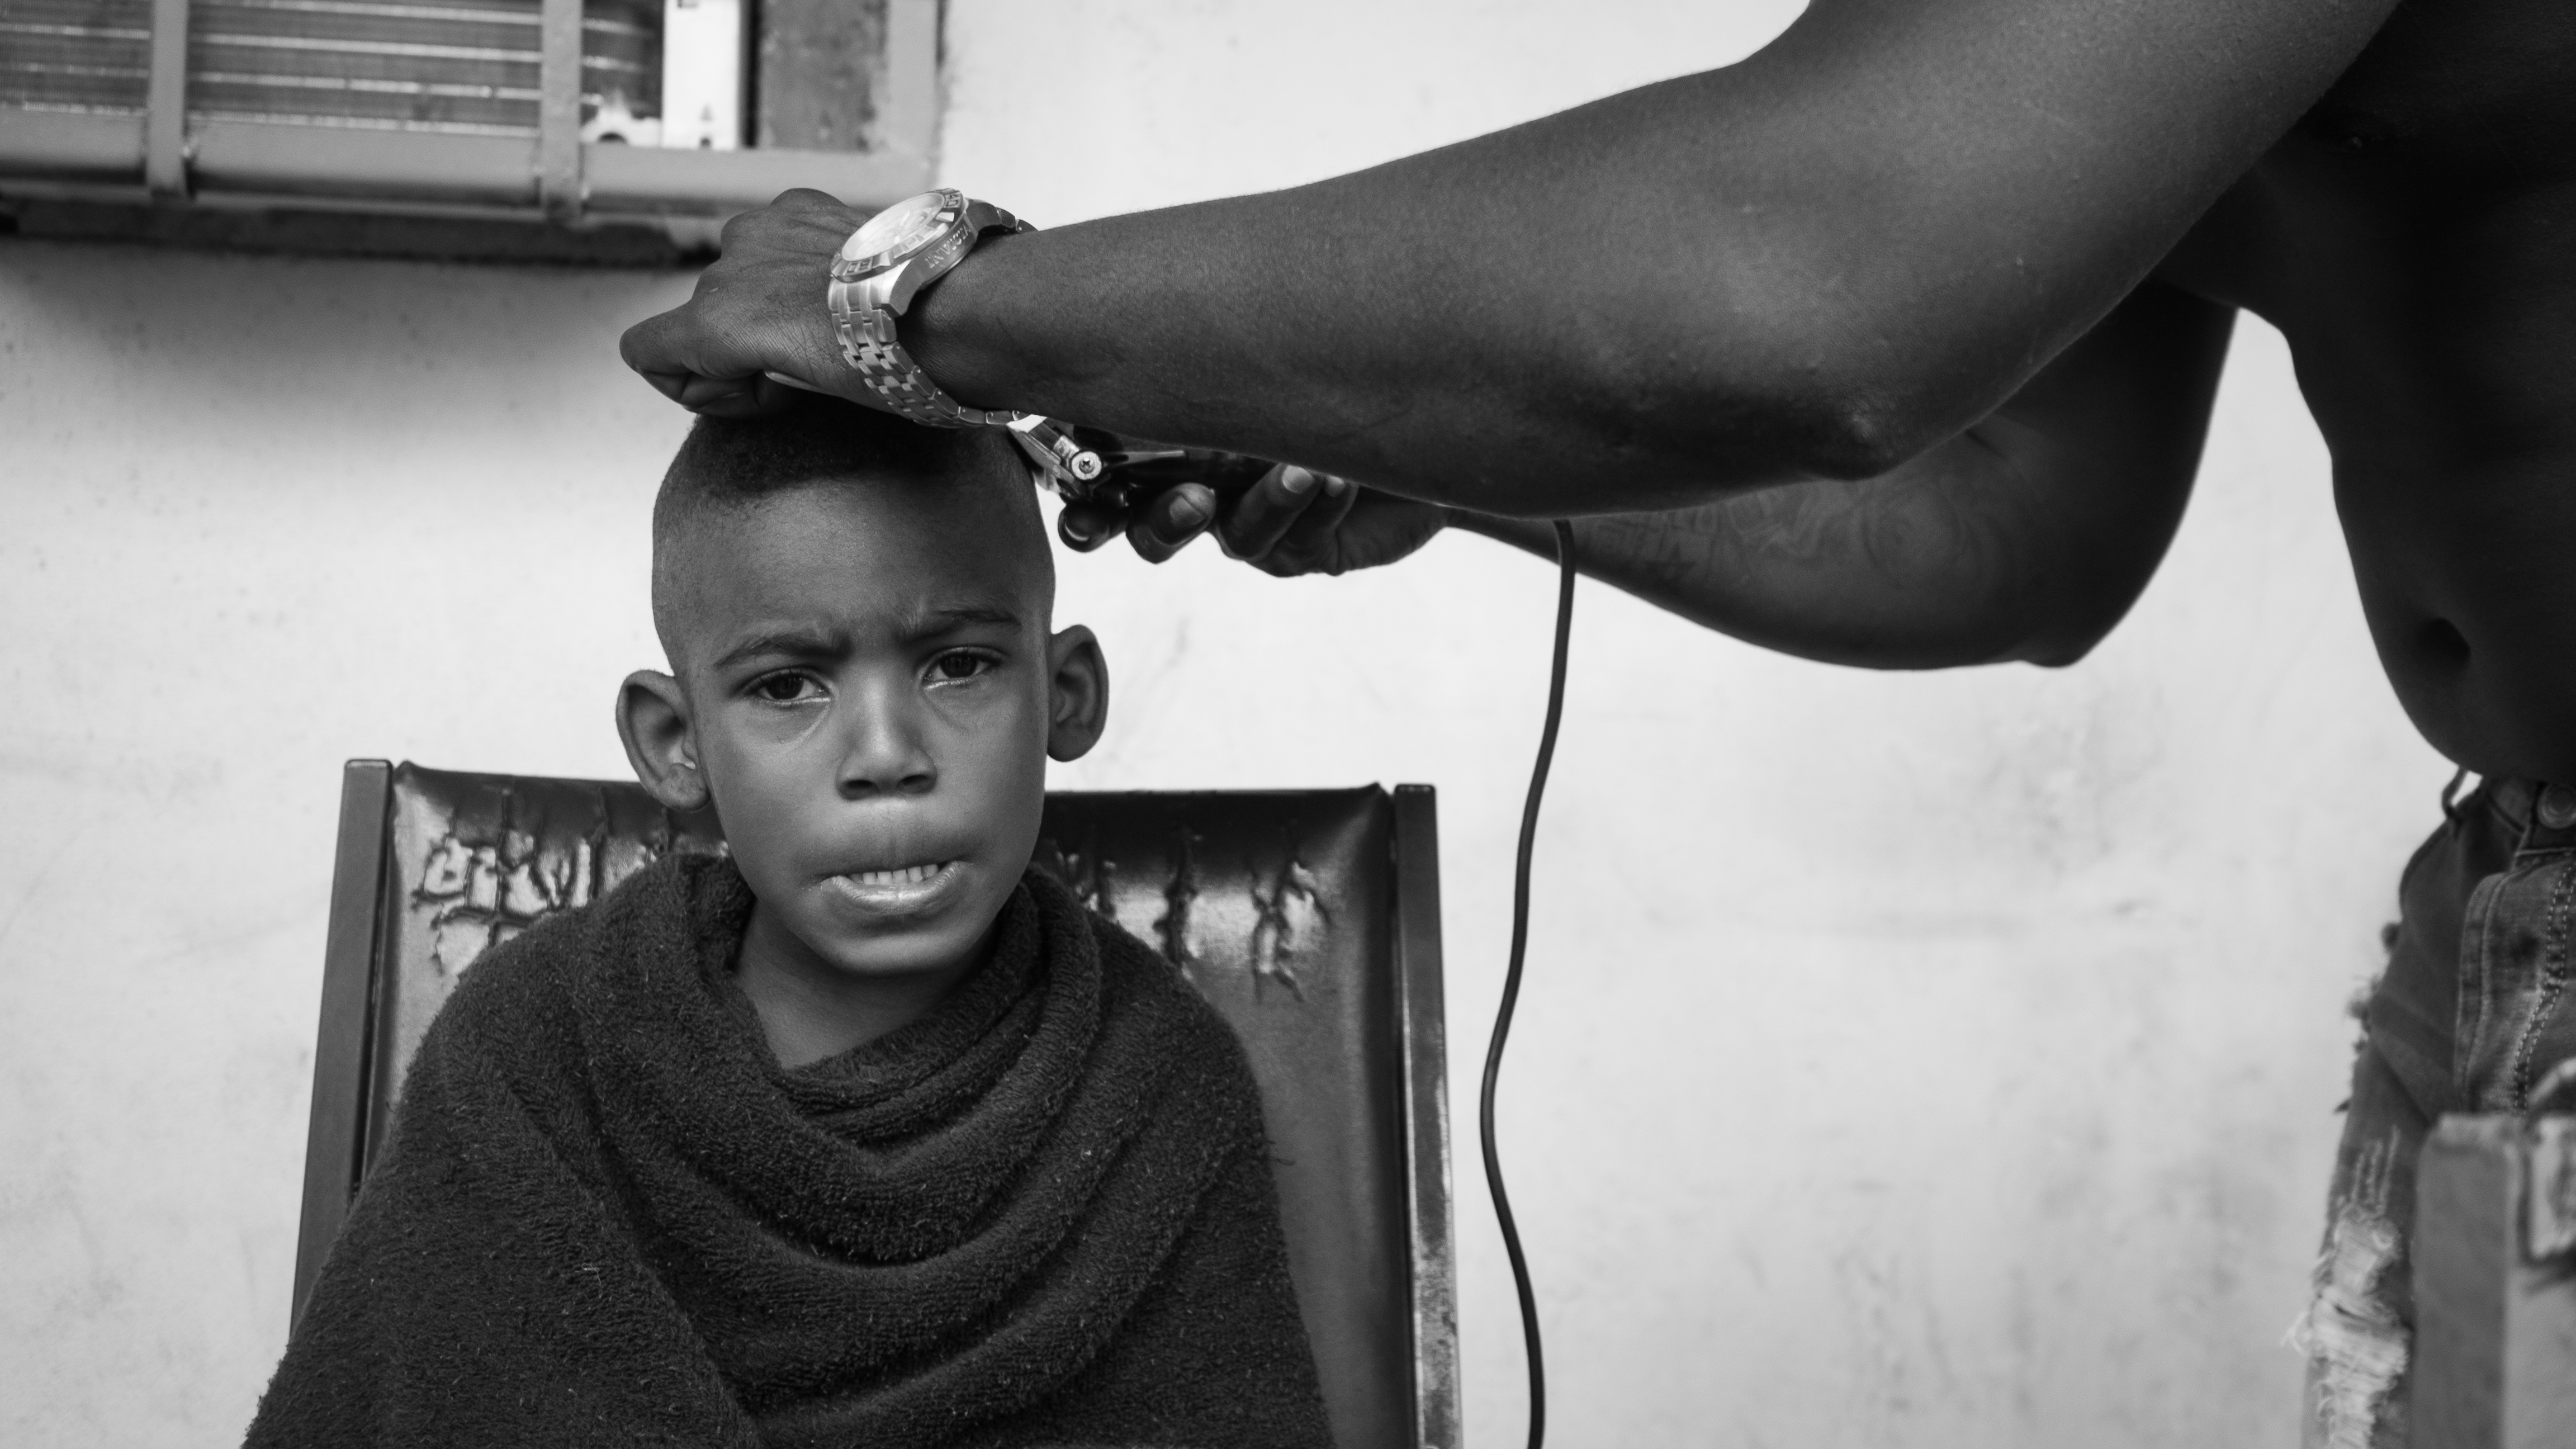
man, person, black and white, white, street, photography, ebook, male, portrait, color, training, fashion, black, monochrome, streetphotography, flickr, thomas, video, head, olympus, photograph, omd, fuji, leica, monochrom, leuthard, hcb, thomasleuthard, monochrome photography, human positions